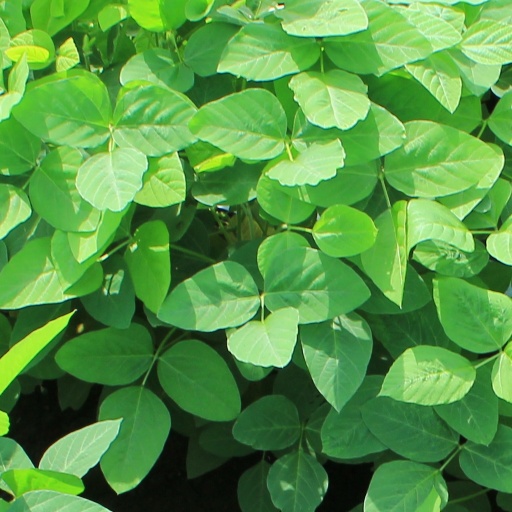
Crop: soybean